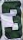
Number: 3